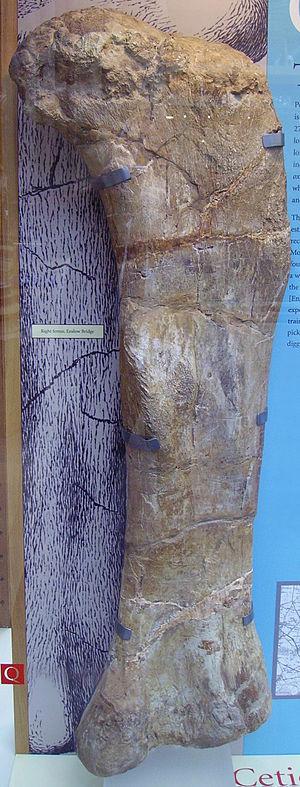
Cetiosaurus est un genre éteint de grands dinosaures sauropodes eusauropodes, un quadrupède herbivore à long cou, un peu plus court cependant que le reste de son corps.